2004 World Series

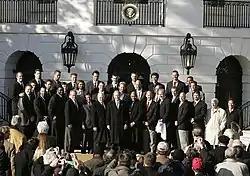
The Boston Red Sox were honored at the White House by President George W. Bush following their 2004 World Series victory.

The Red Sox held their World Series victory parade on the following Saturday, October 30. The team was transported around on 17 duck boats equipped with loudspeakers so the players could talk to the spectators. Due to large interest in the parade, it was lengthened by officials the day before to include the Charles River, so that fans could watch from the Boston and Cambridge river banks. The parade did not however, include a staged rally. The parade began at 10 a.m. local time at Fenway Park, turned east onto Boylston Street, then west onto Tremont Street and Storrow Drive before entering the river. One of the lanes on Massachusetts Avenue had to be closed to accommodate members of the media filming the parade as it passed under the Harvard Bridge. Ramírez was handed a sign by one of the spectators part of the way through the parade, which read, "Jeter is playing golf today. This is better!" He held on to this sign for the rest of the parade, in a similar way to what Tug McGraw said after the Philadelphia Phillies won the 1980 World Series. Over three million people were estimated to have attended the parade, making it the largest gathering ever in the city of Boston.